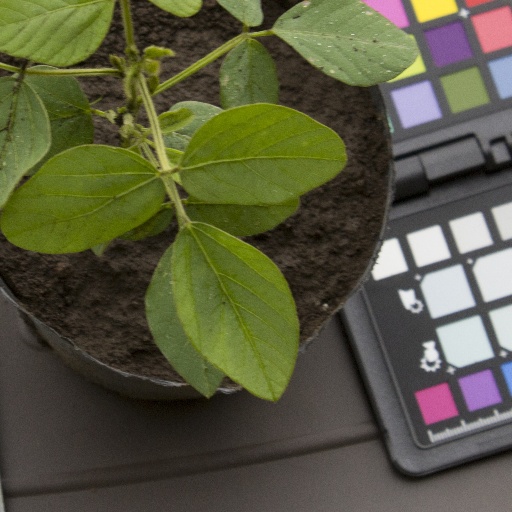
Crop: soybean